Martha Hughes Cannon

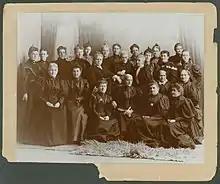
Susan B. Anthony (first row fourth from left) with suffrage leaders from Utah and elsewhere. Dr. Martha Cannon standing far left.

The Edmunds–Tucker Act was passed while Cannon was in exile. In an effort to limit Mormon religious leadership in government, the act disenfranchised women of the Utah territory who had been voting in elections since 1870. The women of Utah territory had previously enjoyed voting rights, and they began to rally together to fight for suffrage. After Cannon returned she became a leader in the Utah Women's Suffrage Association, giving speeches in Utah and traveling to suffrage conferences with Susan B. Anthony and Elizabeth Cady Stanton. At the World's Columbian Exposition of 1893, Martha Hughes Cannon was featured as a speaker of the Women's Congress. She then traveled to Washington D.C. to give a status report to a congressional committee on women's suffrage work in Utah.